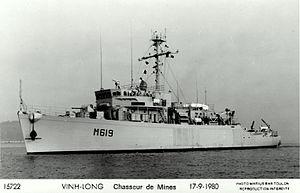
M619 VINH LONG dragueur de mines français de type MSO